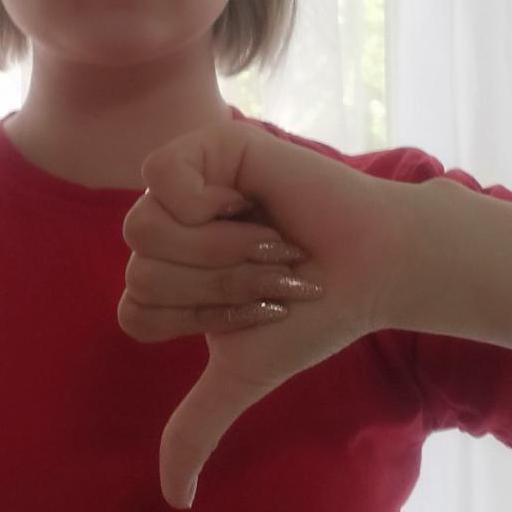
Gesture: dislike